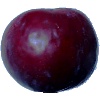
Label: Plum 2